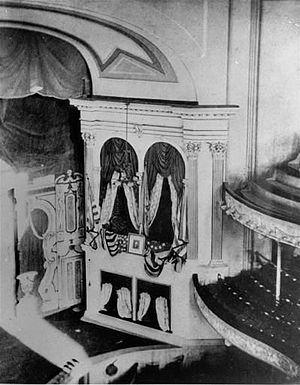
L’assassinat d'Abraham Lincoln a eu lieu le 14 avril 1865 à Washington. Le seizième président des États-Unis, Abraham Lincoln, est tué par balle alors qu'il assiste à la représentation de la pièce de Tom Taylor, Our American Cousin, au théâtre Ford en compagnie de son épouse et de deux invités. L'assassin de Lincoln, l'acteur et sympathisant de la cause confédérée John Wilkes Booth, a recruté plusieurs complices, dont Lewis Powell et George Atzerodt, qu'il a chargé d'assassiner respectivement le secrétaire d'État William H. Seward et le vice-président Andrew Johnson. Par ce triple meurtre, Booth espère créer le chaos et renverser le gouvernement de l'Union. Malgré la mort de Lincoln, son complot échoue : Powell agresse Seward, mais ce dernier se remet de ses blessures, et Atzerodt, pris de panique, s'enfuit de Washington sans avoir vu Johnson.